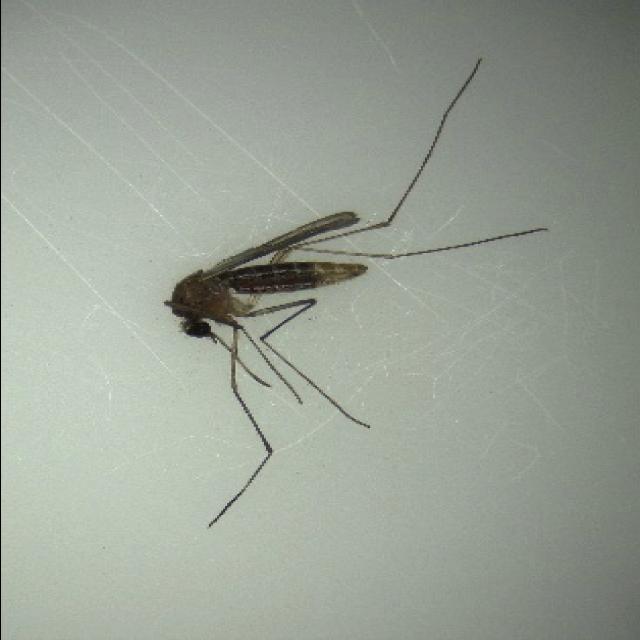
Species: culex_pipiens